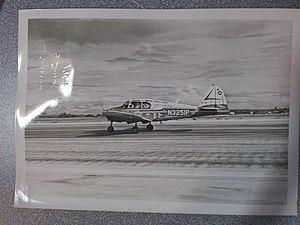
Joan Merriam Smith est une aviatrice américaine née le 3 août 1936 dans l'état du Michigan et décédée le 17 février 1965 à Big Pine en Californie. Elle est principalement connue pour son tour du monde en avion en solo, qu'elle a réalisé depuis Oakland en Californie pour suivre la route qu'avait prévue Amelia Earhart.